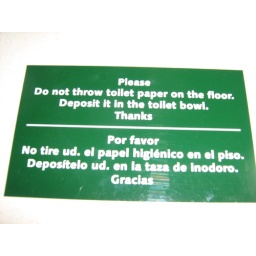
Please do not trhow toilet paper on the floor. Deposit it in the toilet bowl. Thanks.